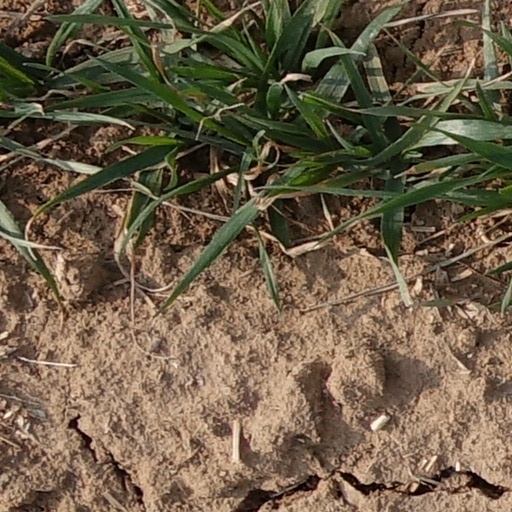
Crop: wheat